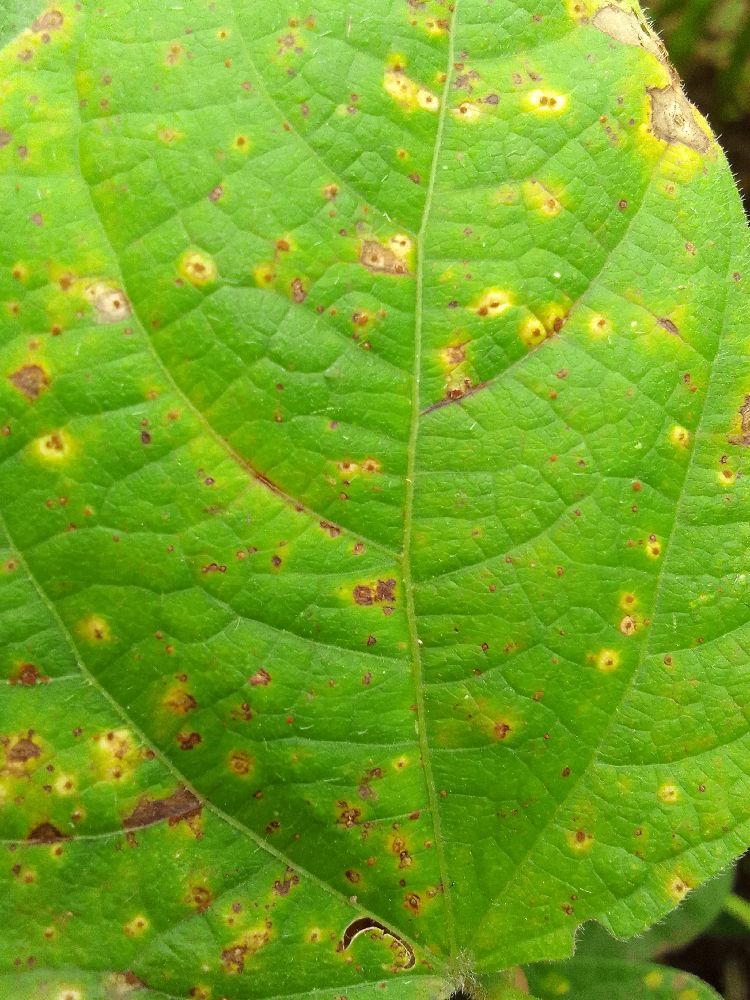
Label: rust